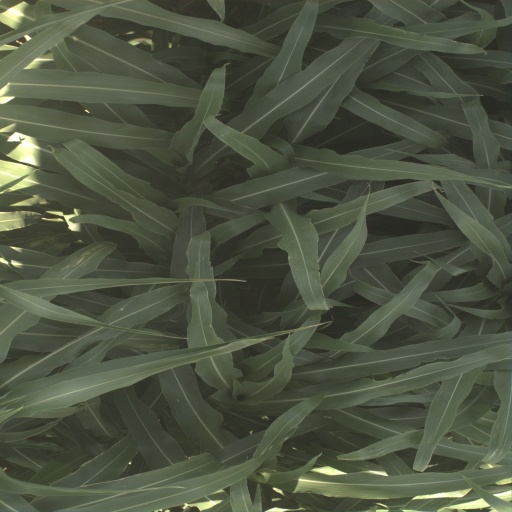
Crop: sorghum